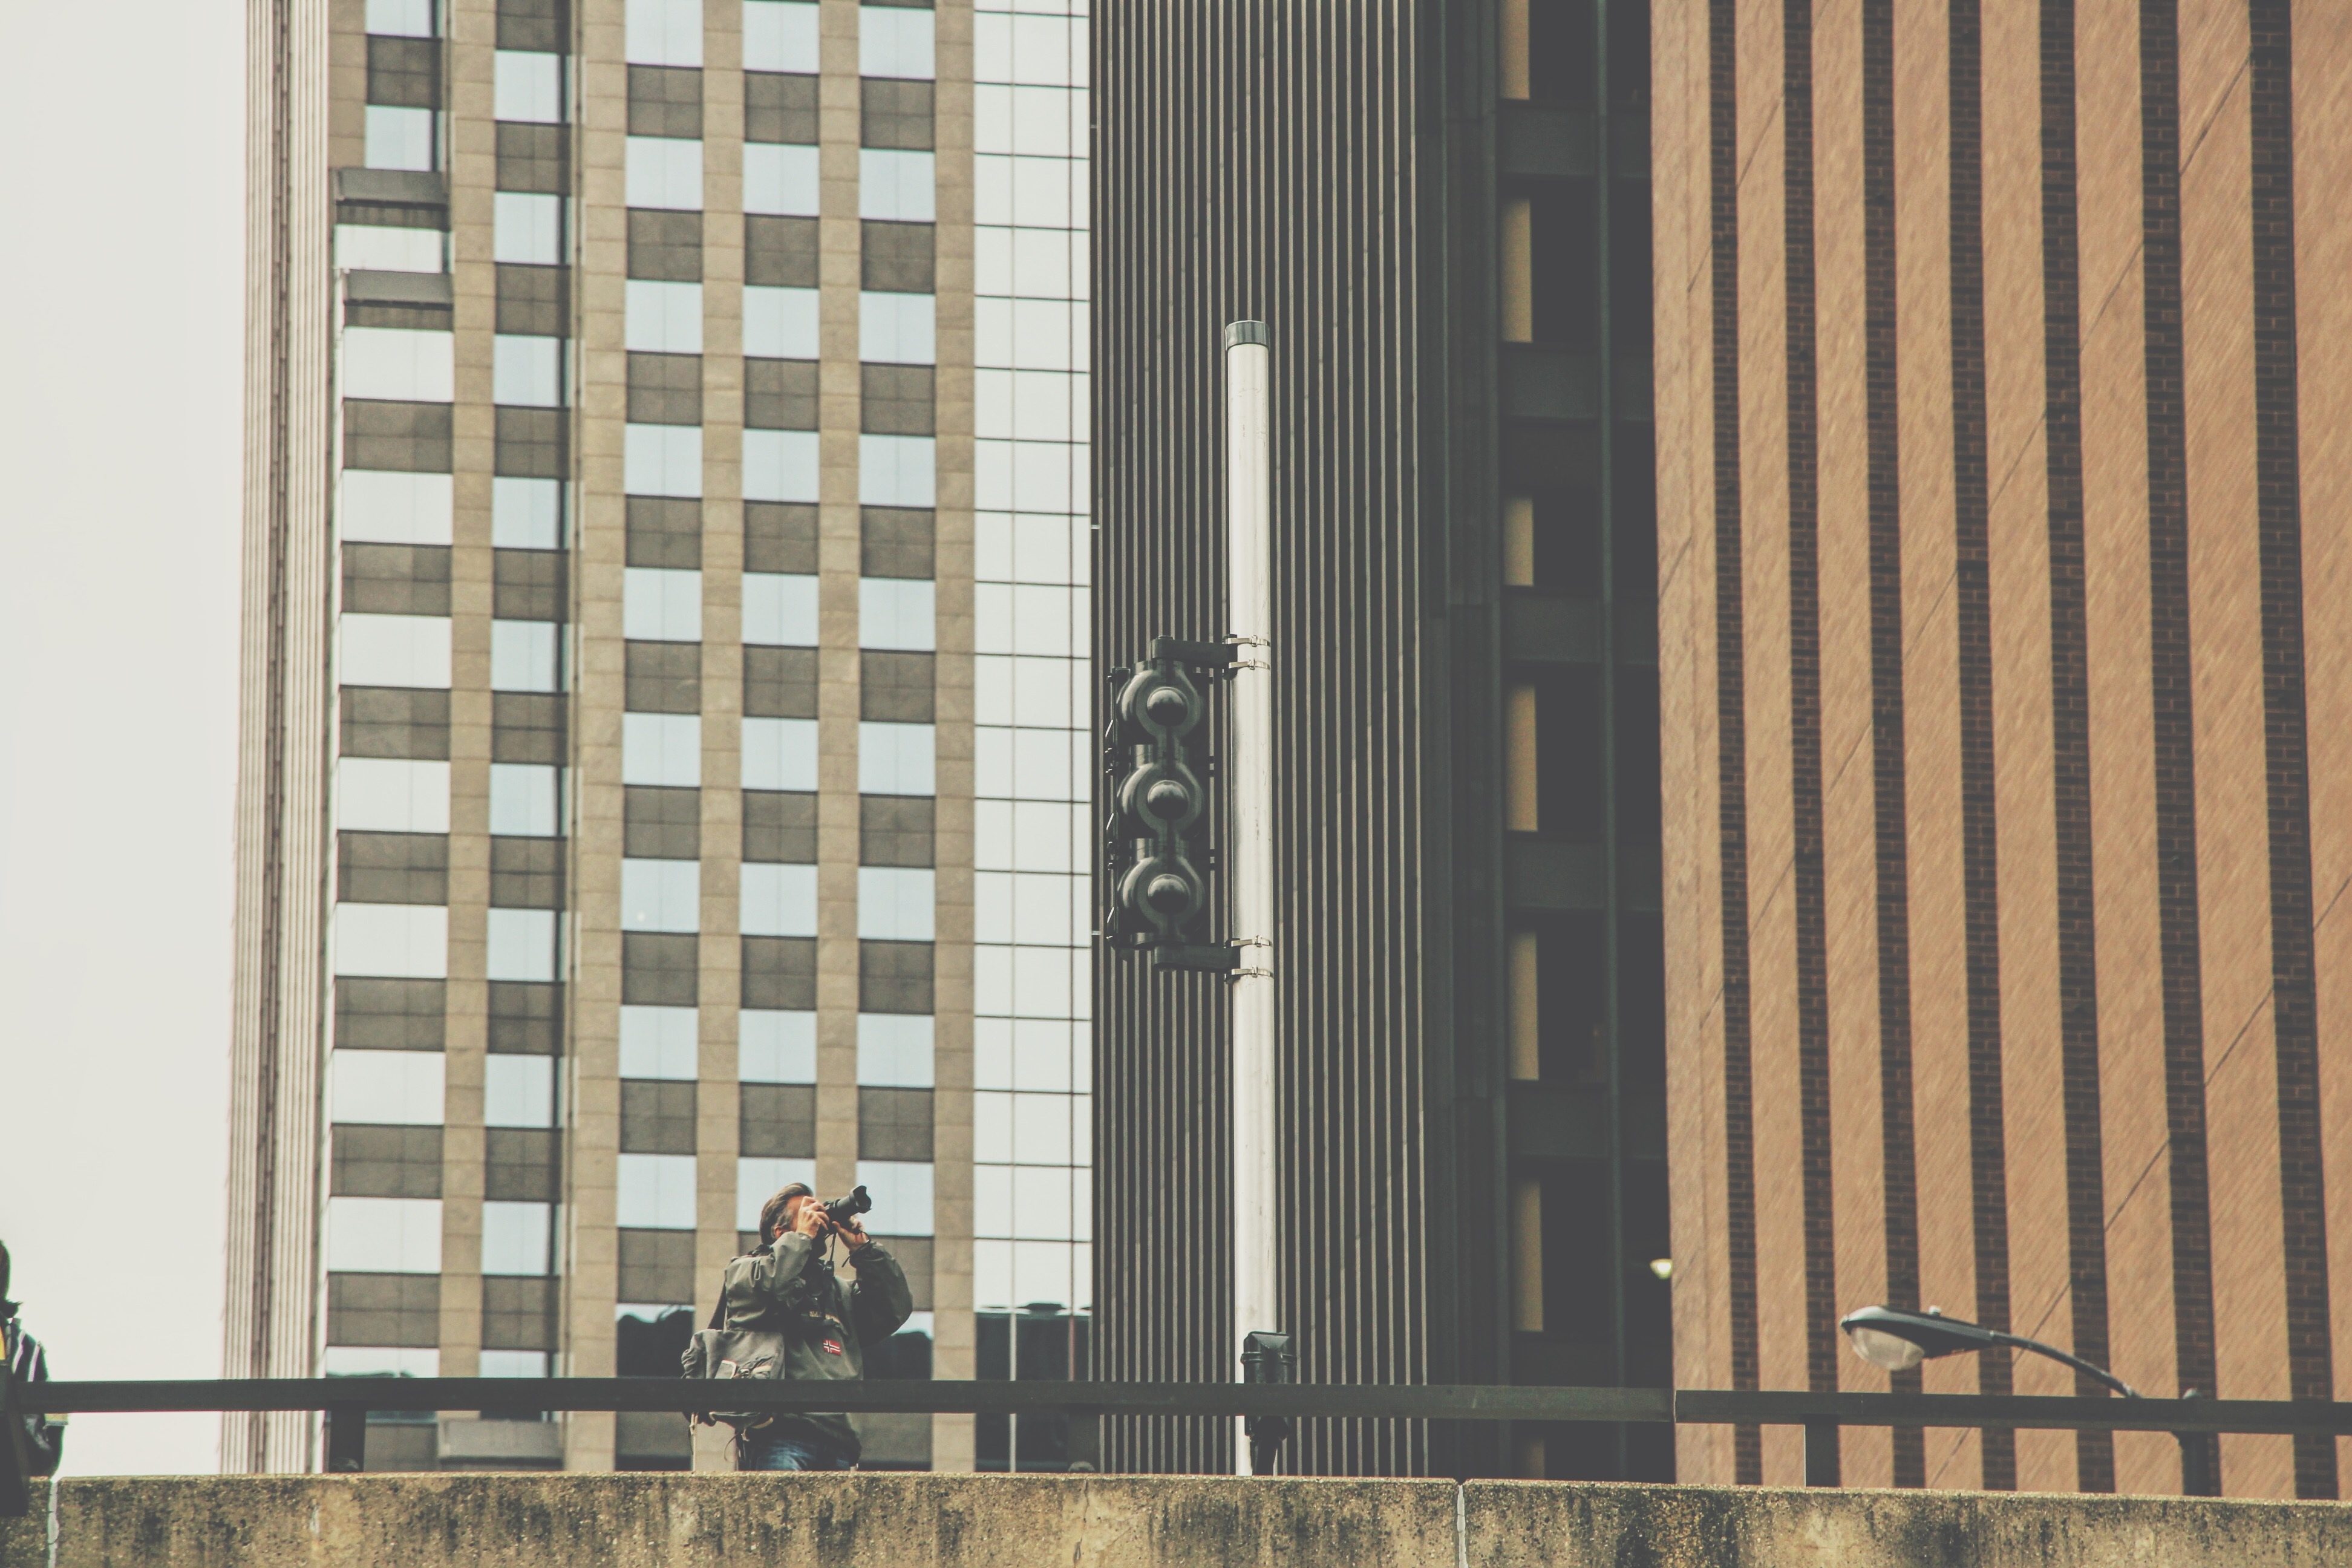
architecture, wood, window, building, skyscraper, downtown, line, facade, tower block, interior design, design, symmetry, shape, urban area, window covering